The Boat Races 2015

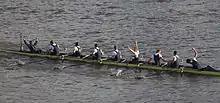
Oxford Men's VIII celebrating victory

The 2015 Boat Races took place on 11 April 2015. Held annually, The Boat Race is a side-by-side rowing race between crews from the Universities of Oxford and Cambridge along a tidal stretch of the River Thames in south-west London. For the first time in the history of the event, the men's, women's and both reserves' races were all held on the Tideway; in the men's reserve race, Cambridge's Goldie faced Oxford's Isis after the women's race, as a preliminary to the main men's race, while the women's reserve race, held the day before, saw Oxford's Osiris race against Cambridge's Blondie.